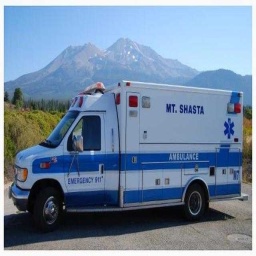
Label: ambulance